Applications of the Stirling engine

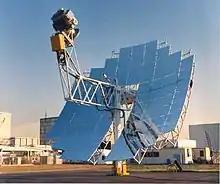
Dish Stirling from SES

In a combined heat and power (CHP) system, mechanical or electrical power is generated in the usual way, however, the waste heat given off by the engine is used to supply a secondary heating application. This can be virtually anything that uses low-temperature heat. It is often a pre-existing energy use, such as commercial space heating, residential water heating, or an industrial process.